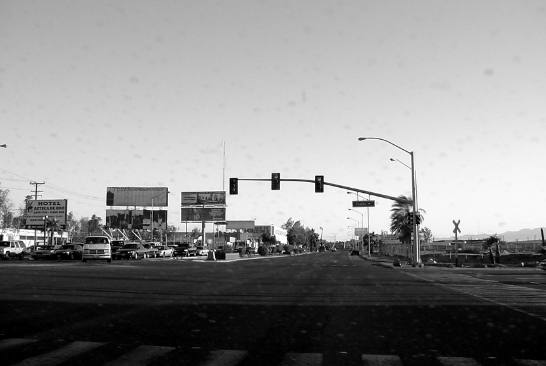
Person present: No